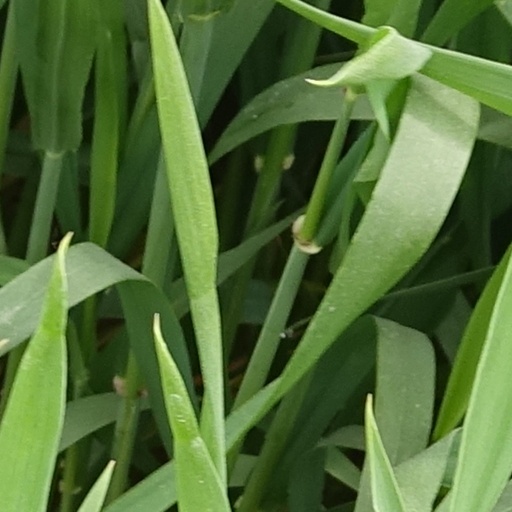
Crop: wheat